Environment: real
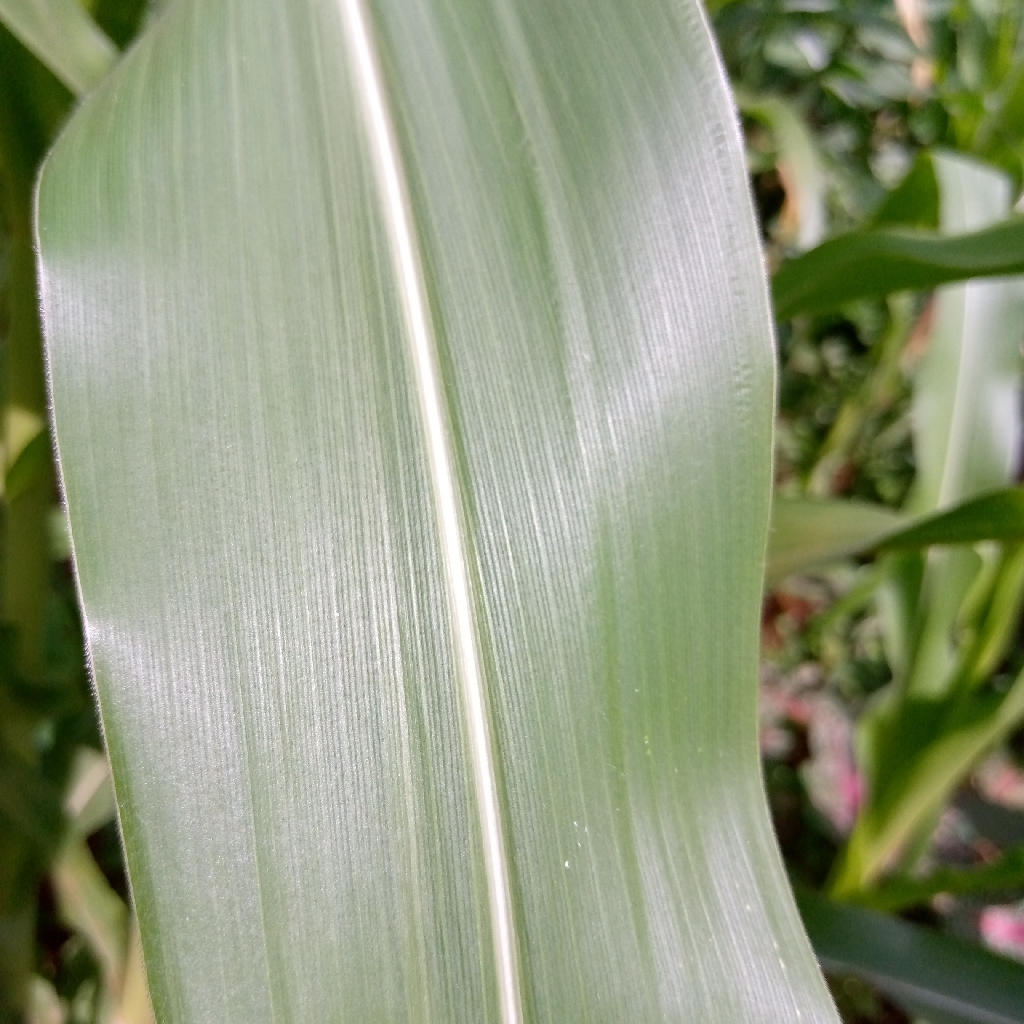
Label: healthy